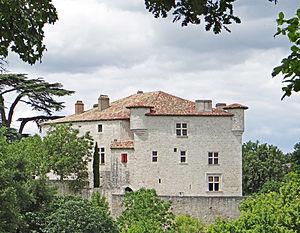
Engayrac - Château de la Combebonnet - Façade sud
Le château de Combebonnet est un château, situé sur le territoire de la commune d'Engayrac en Lot-et-Garonne. Il domine la vallée de la Gandaille.
Engayrac est une commune du Sud-Ouest de la France, située dans le département de Lot-et-Garonne.